Siege of Ragusa (1814)

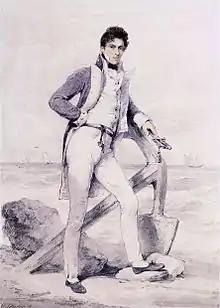
Captain William Hoste

To secure the approaches to the town on 24 January a third of "Bacchante's" crew (around 100 men) under Lieutenant Milbourne and his men rounded Srđ hill at the back of Ragusa with two eighteen-pounder guns, a distance of some 6 miles. They soon bombarded the small French garrison on Lokrum, Royal Marines landed and then took the island after a small fight which yielded eleven guns. On the road to Brgat the Royal Marines cut off the French water supply and also took the Monastery of St. Jacob east of the City.